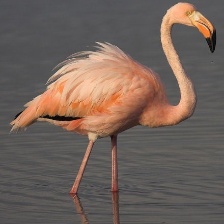
Species: AMERICAN FLAMINGO
Scientific name: PHOENICOPTERUS RUBER